Samsun deportations

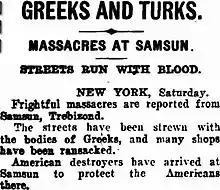
Massacres at Samsun: Streets run with blood, "The Tweed Daily", 6 Jun 1921

During late spring of 1921, the activity of armed bands led by Topal Osman included looting, burning of Greek settlements around Samsun and massacre of the civilian Greek population. The rest of the population was deported to the interior of Anatolia. Although not allowed out of Samsun, American relief workers observed the nearby village of Kadikeuy being systematically looted. Its residents as well as those from other villages fled to the city of Samsun to find refuge. Due to his activity, Topal Osman was portrayed as a "national hero" by the Turkish press in Ankara and Constantinople. Meanwhile, the commander of USS Fox which was stationed off Samsun, reported that c. 100 surrounding Greek villages were destroyed, their inhabitants killed and the priests were crucified. As a result, the United States High Commissioner in Istanbul, admiral Mark Lambert Bristol, immediately filled a protest against the Turkish officials of Samsun.